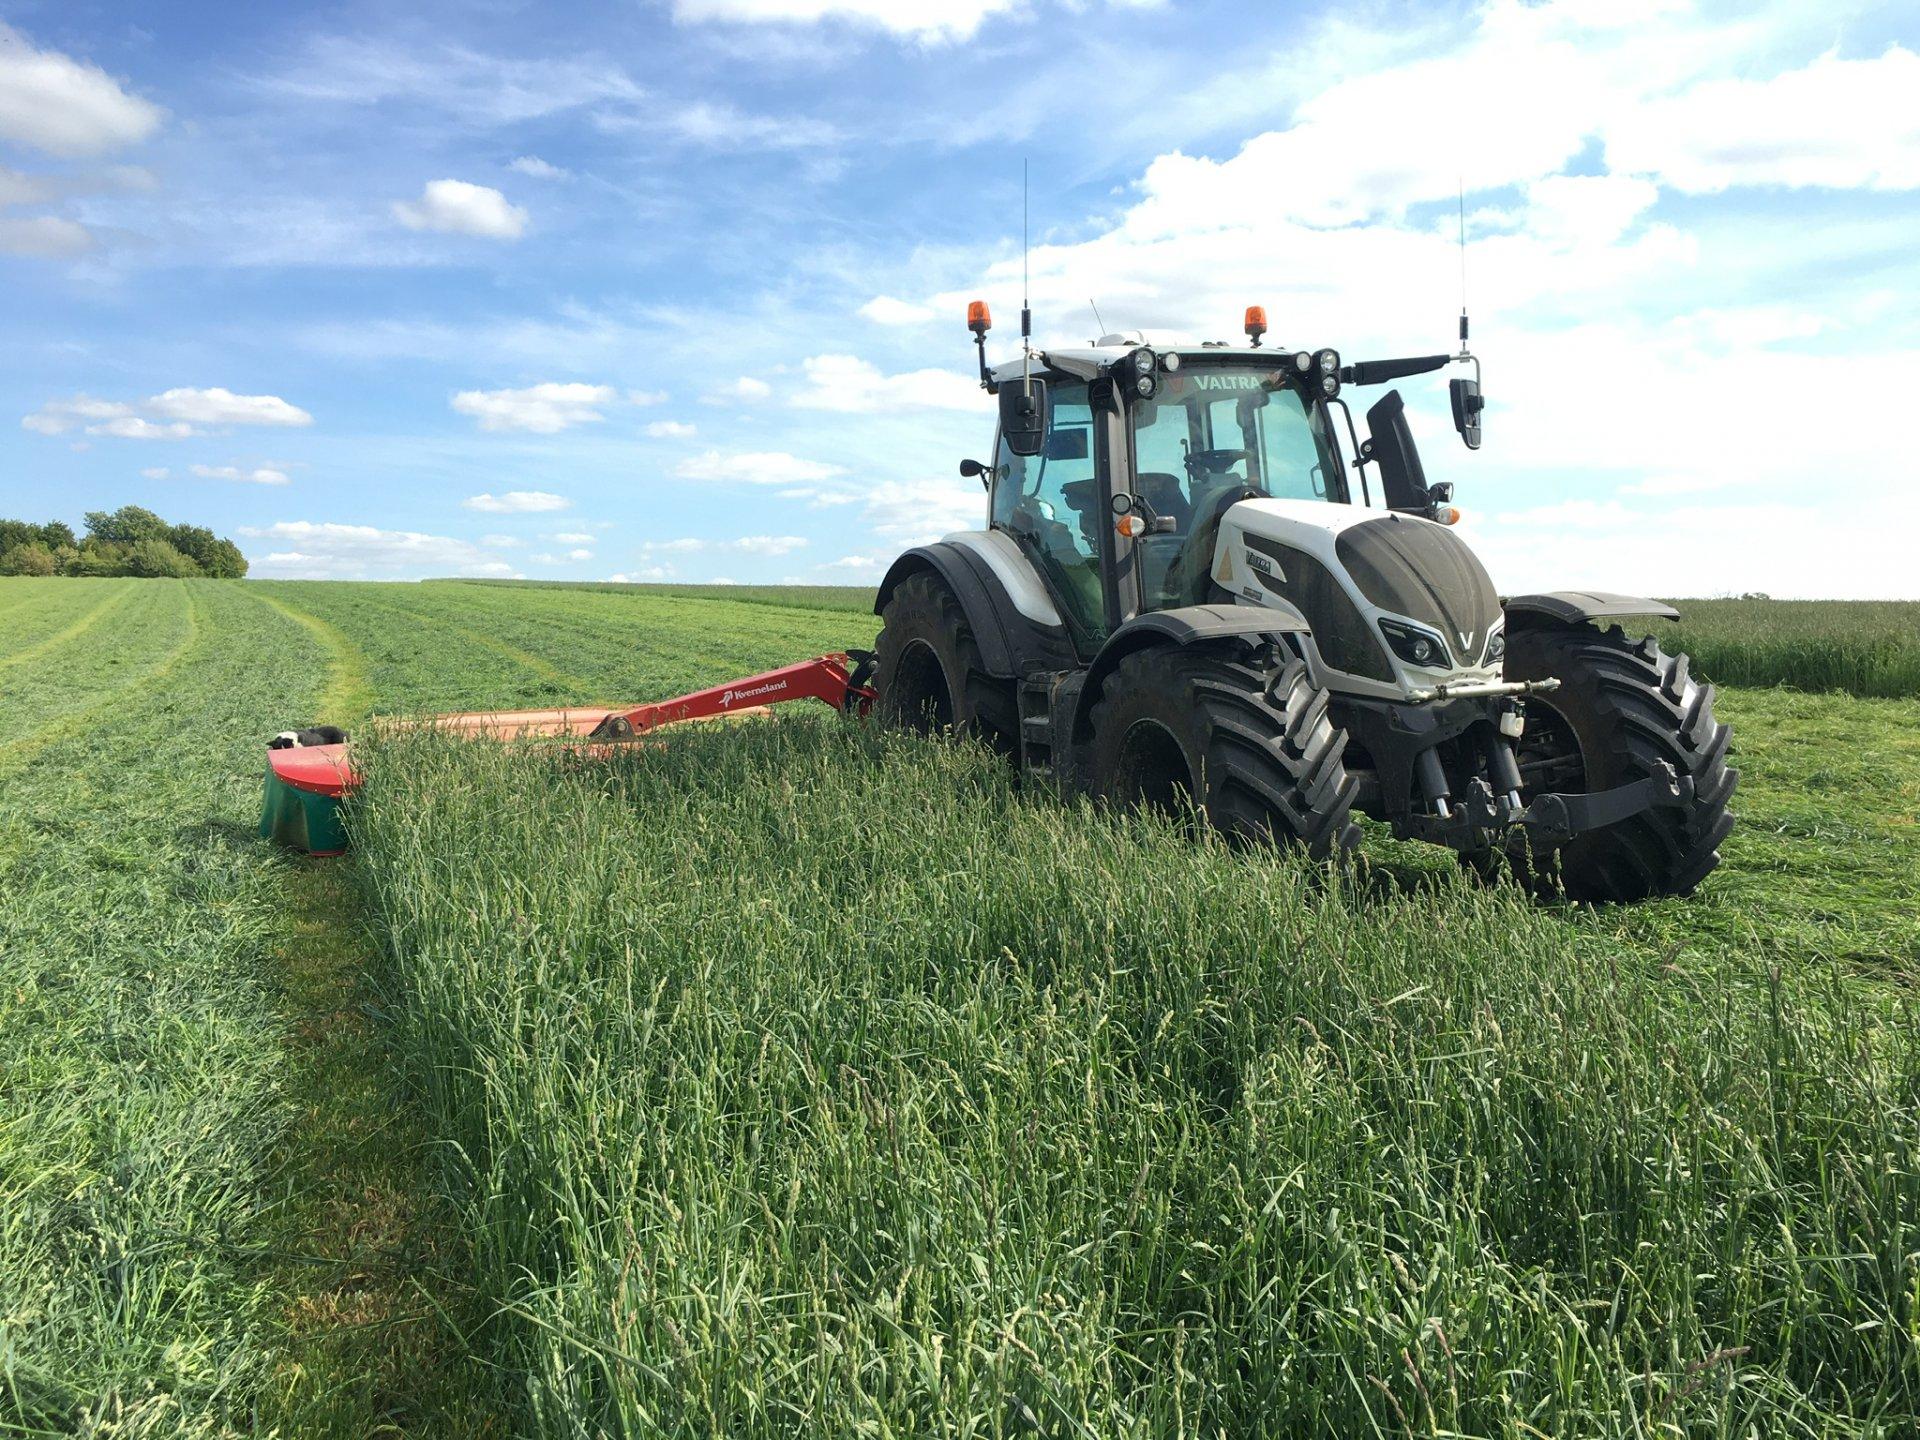
Mashine ya kisasa iitwayo trekta yenye mataili makubwa, ambayo hutumika katika uvunaji au uandaaji wa mashamba ikiwa na vyuma vilivyo na mapanga yenye ncha kali yanayotumika kukata nyasi ndefu mashambani.